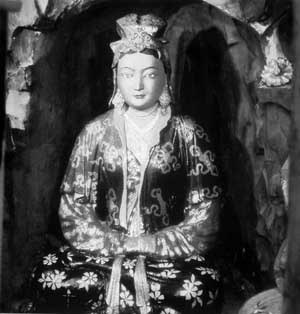
Tibetanske angreb på Songzhou / Ægteskab mellem Songtsen Gampo og Prinsesse Wencheng
Statue af prinsesse Wencheng i Potala-paladset i (Lhasa)
De tibetanske angreb på Songzhou skete som led i de militære konflikter mellem Kina og Tibet i 600-tallet.